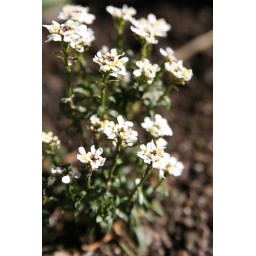
white flowers in father's garden